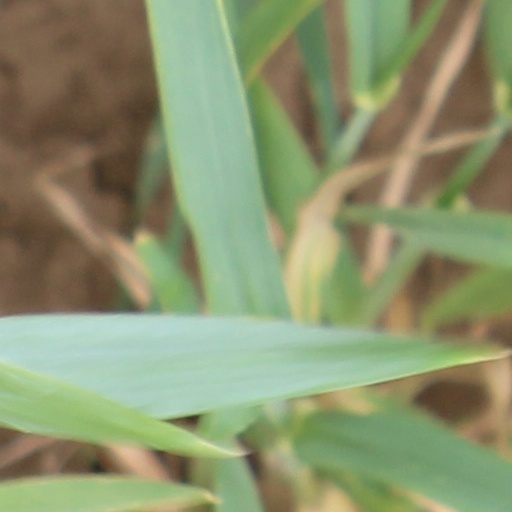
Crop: wheat